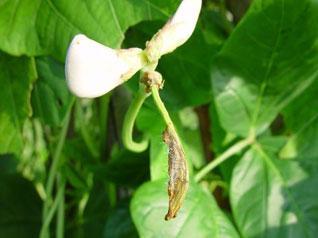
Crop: unknown
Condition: bean